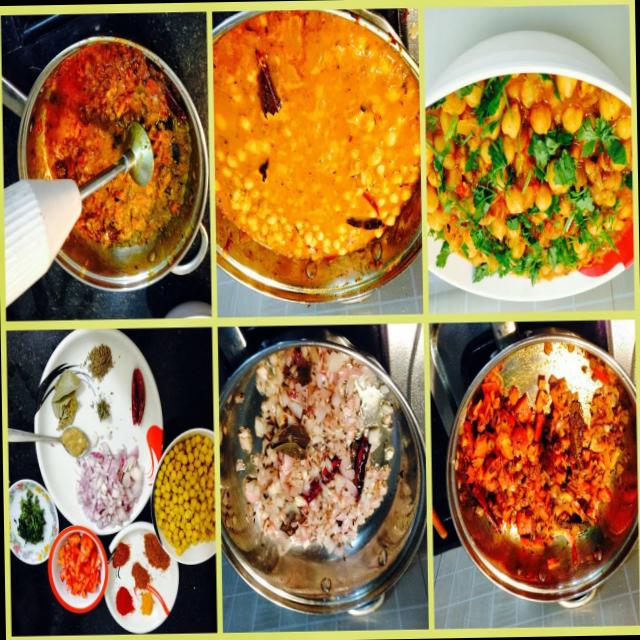
Dish: chole